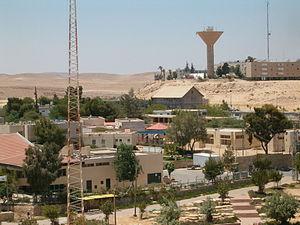
Mitzpe Ramon est une localité d'Israël située dans le désert du Neguev central, à environ 85 km au sud de Beer-Sheva. Elle a le statut de conseil local.